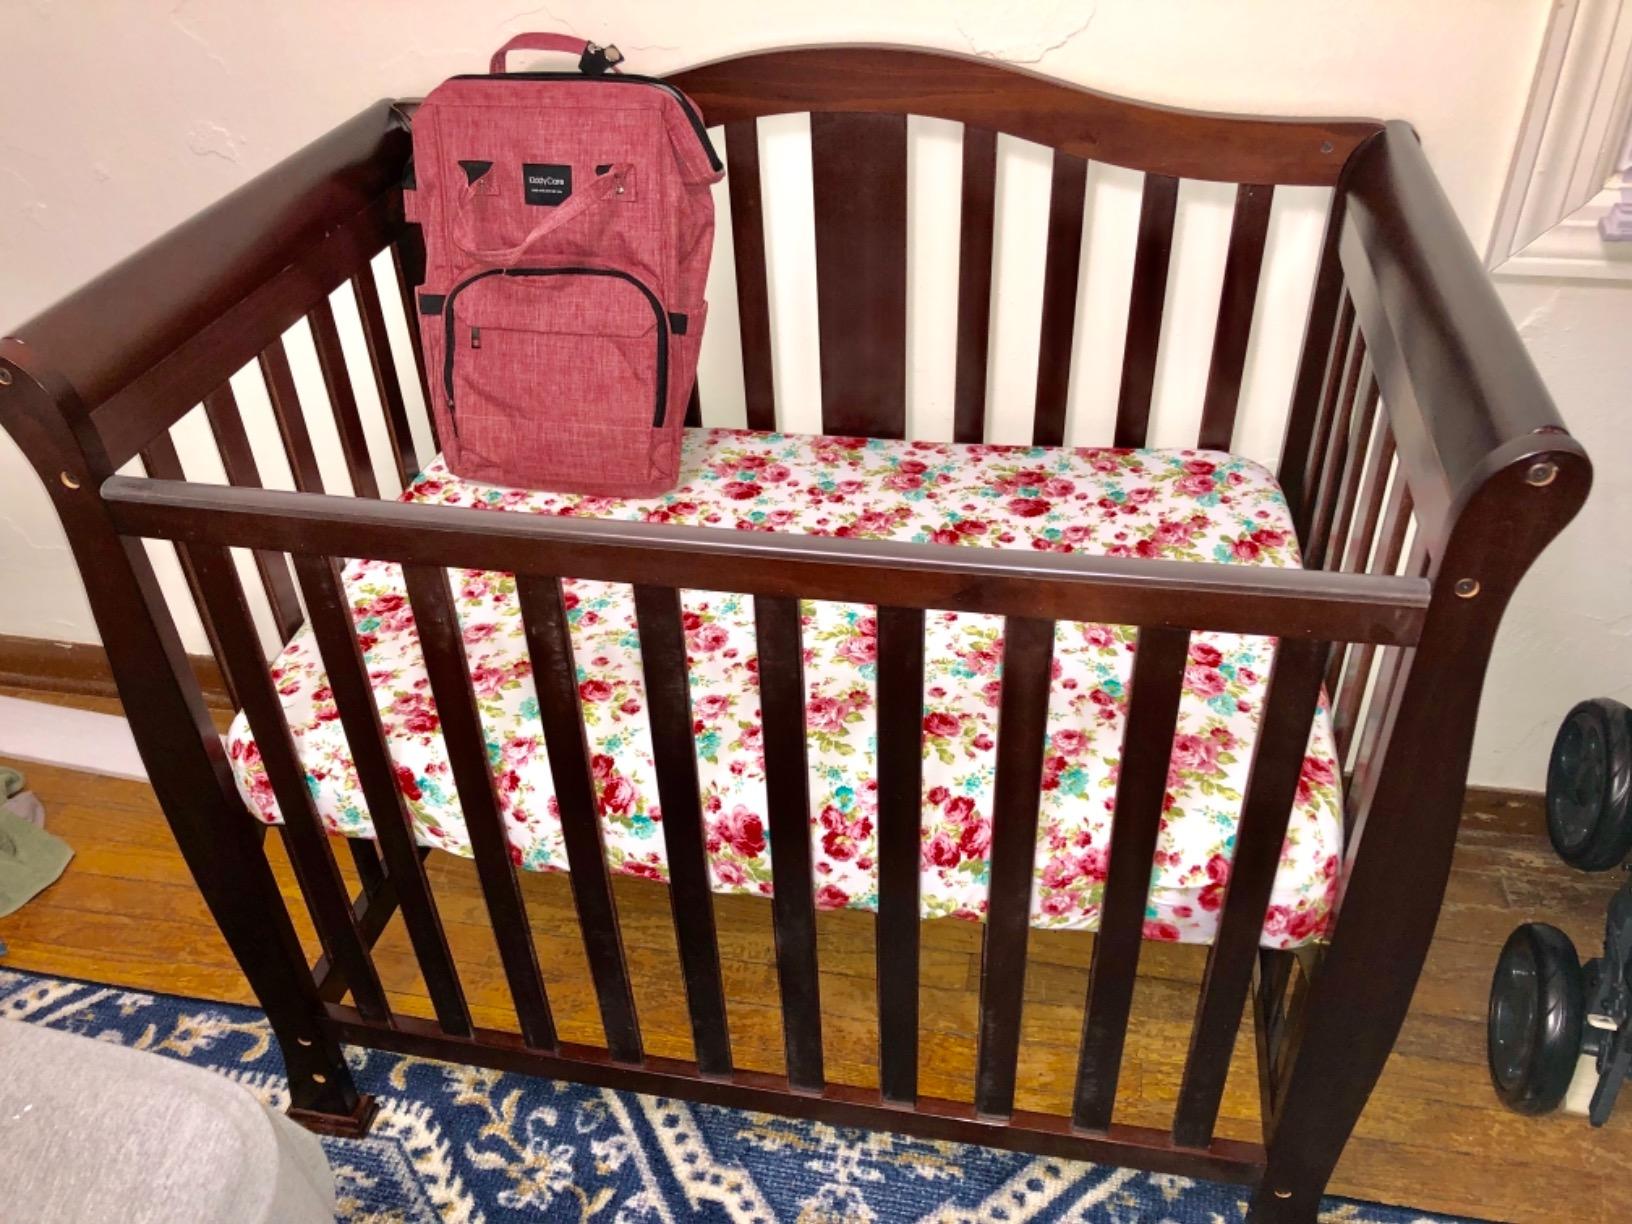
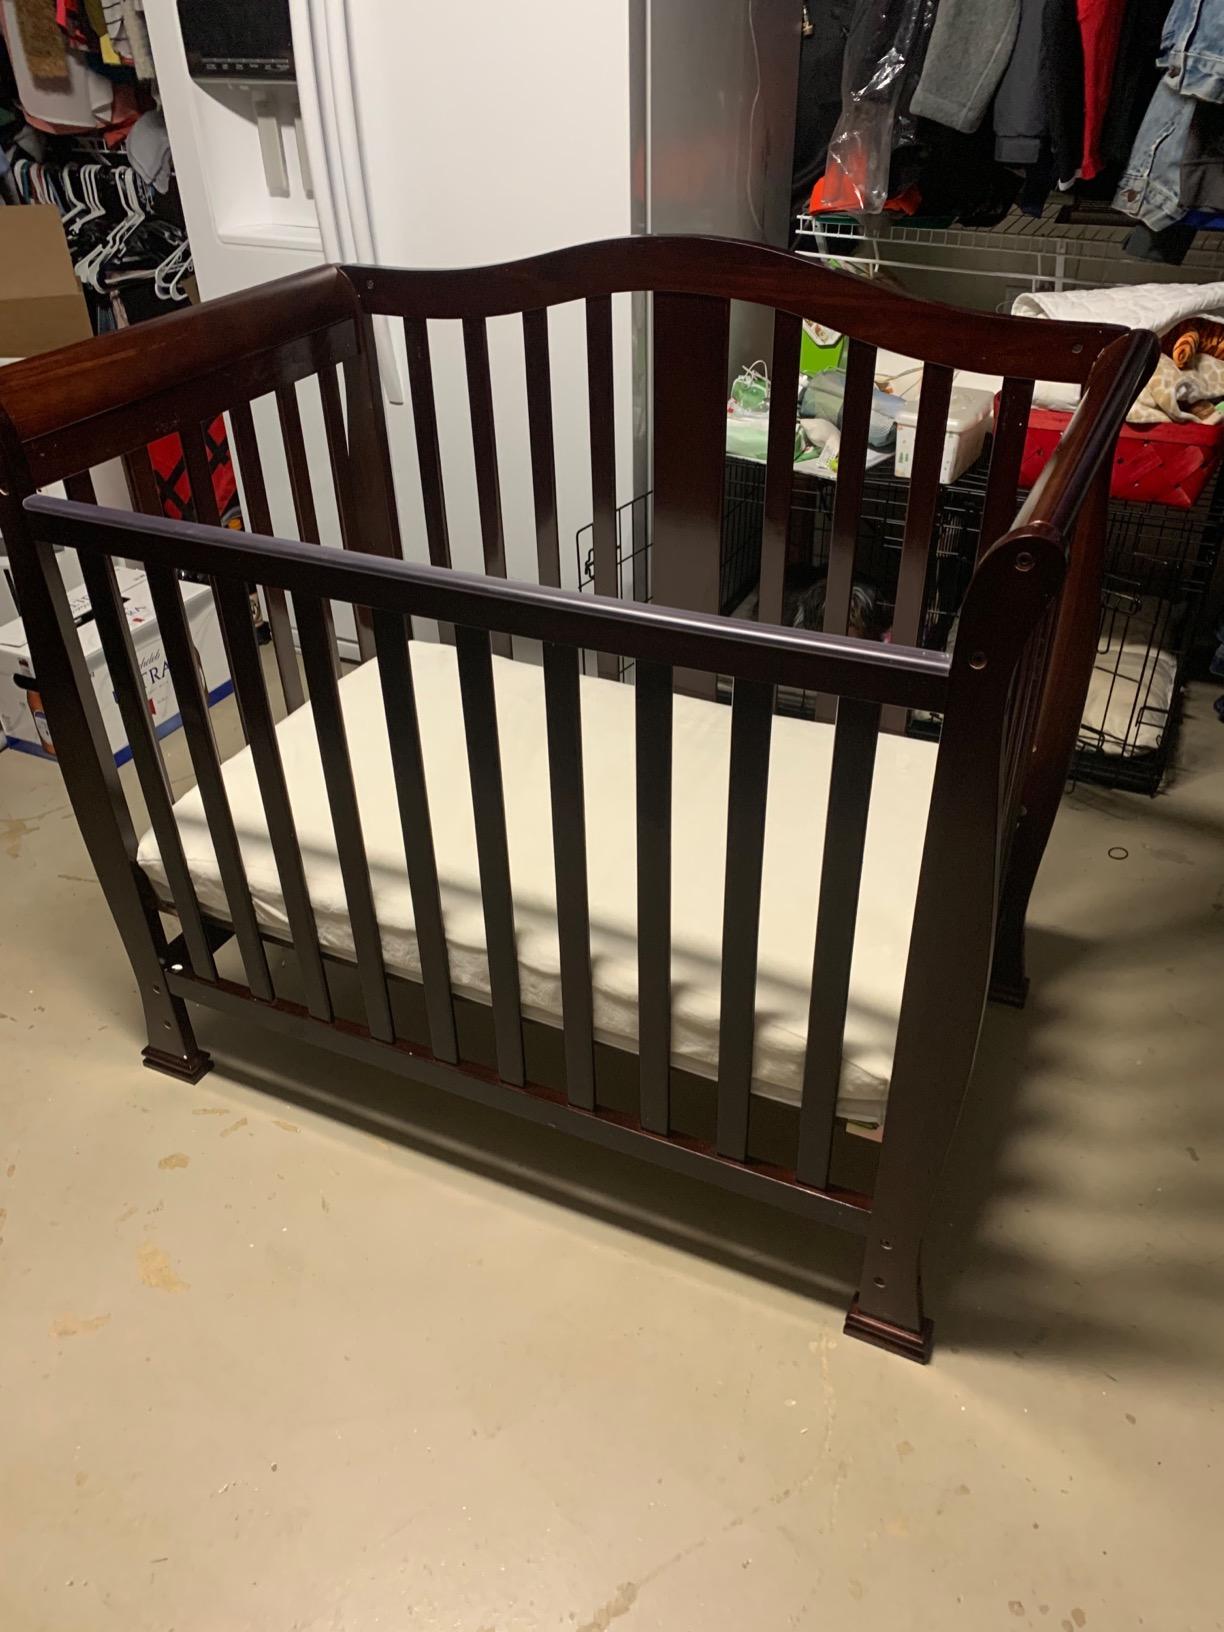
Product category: products_crib
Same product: yes